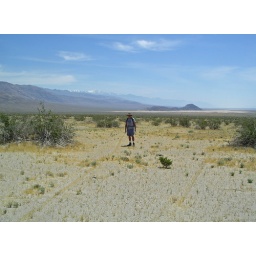
These look like old dirt bike tracks, now comprised of brown grass which seems to prefer growing in them.